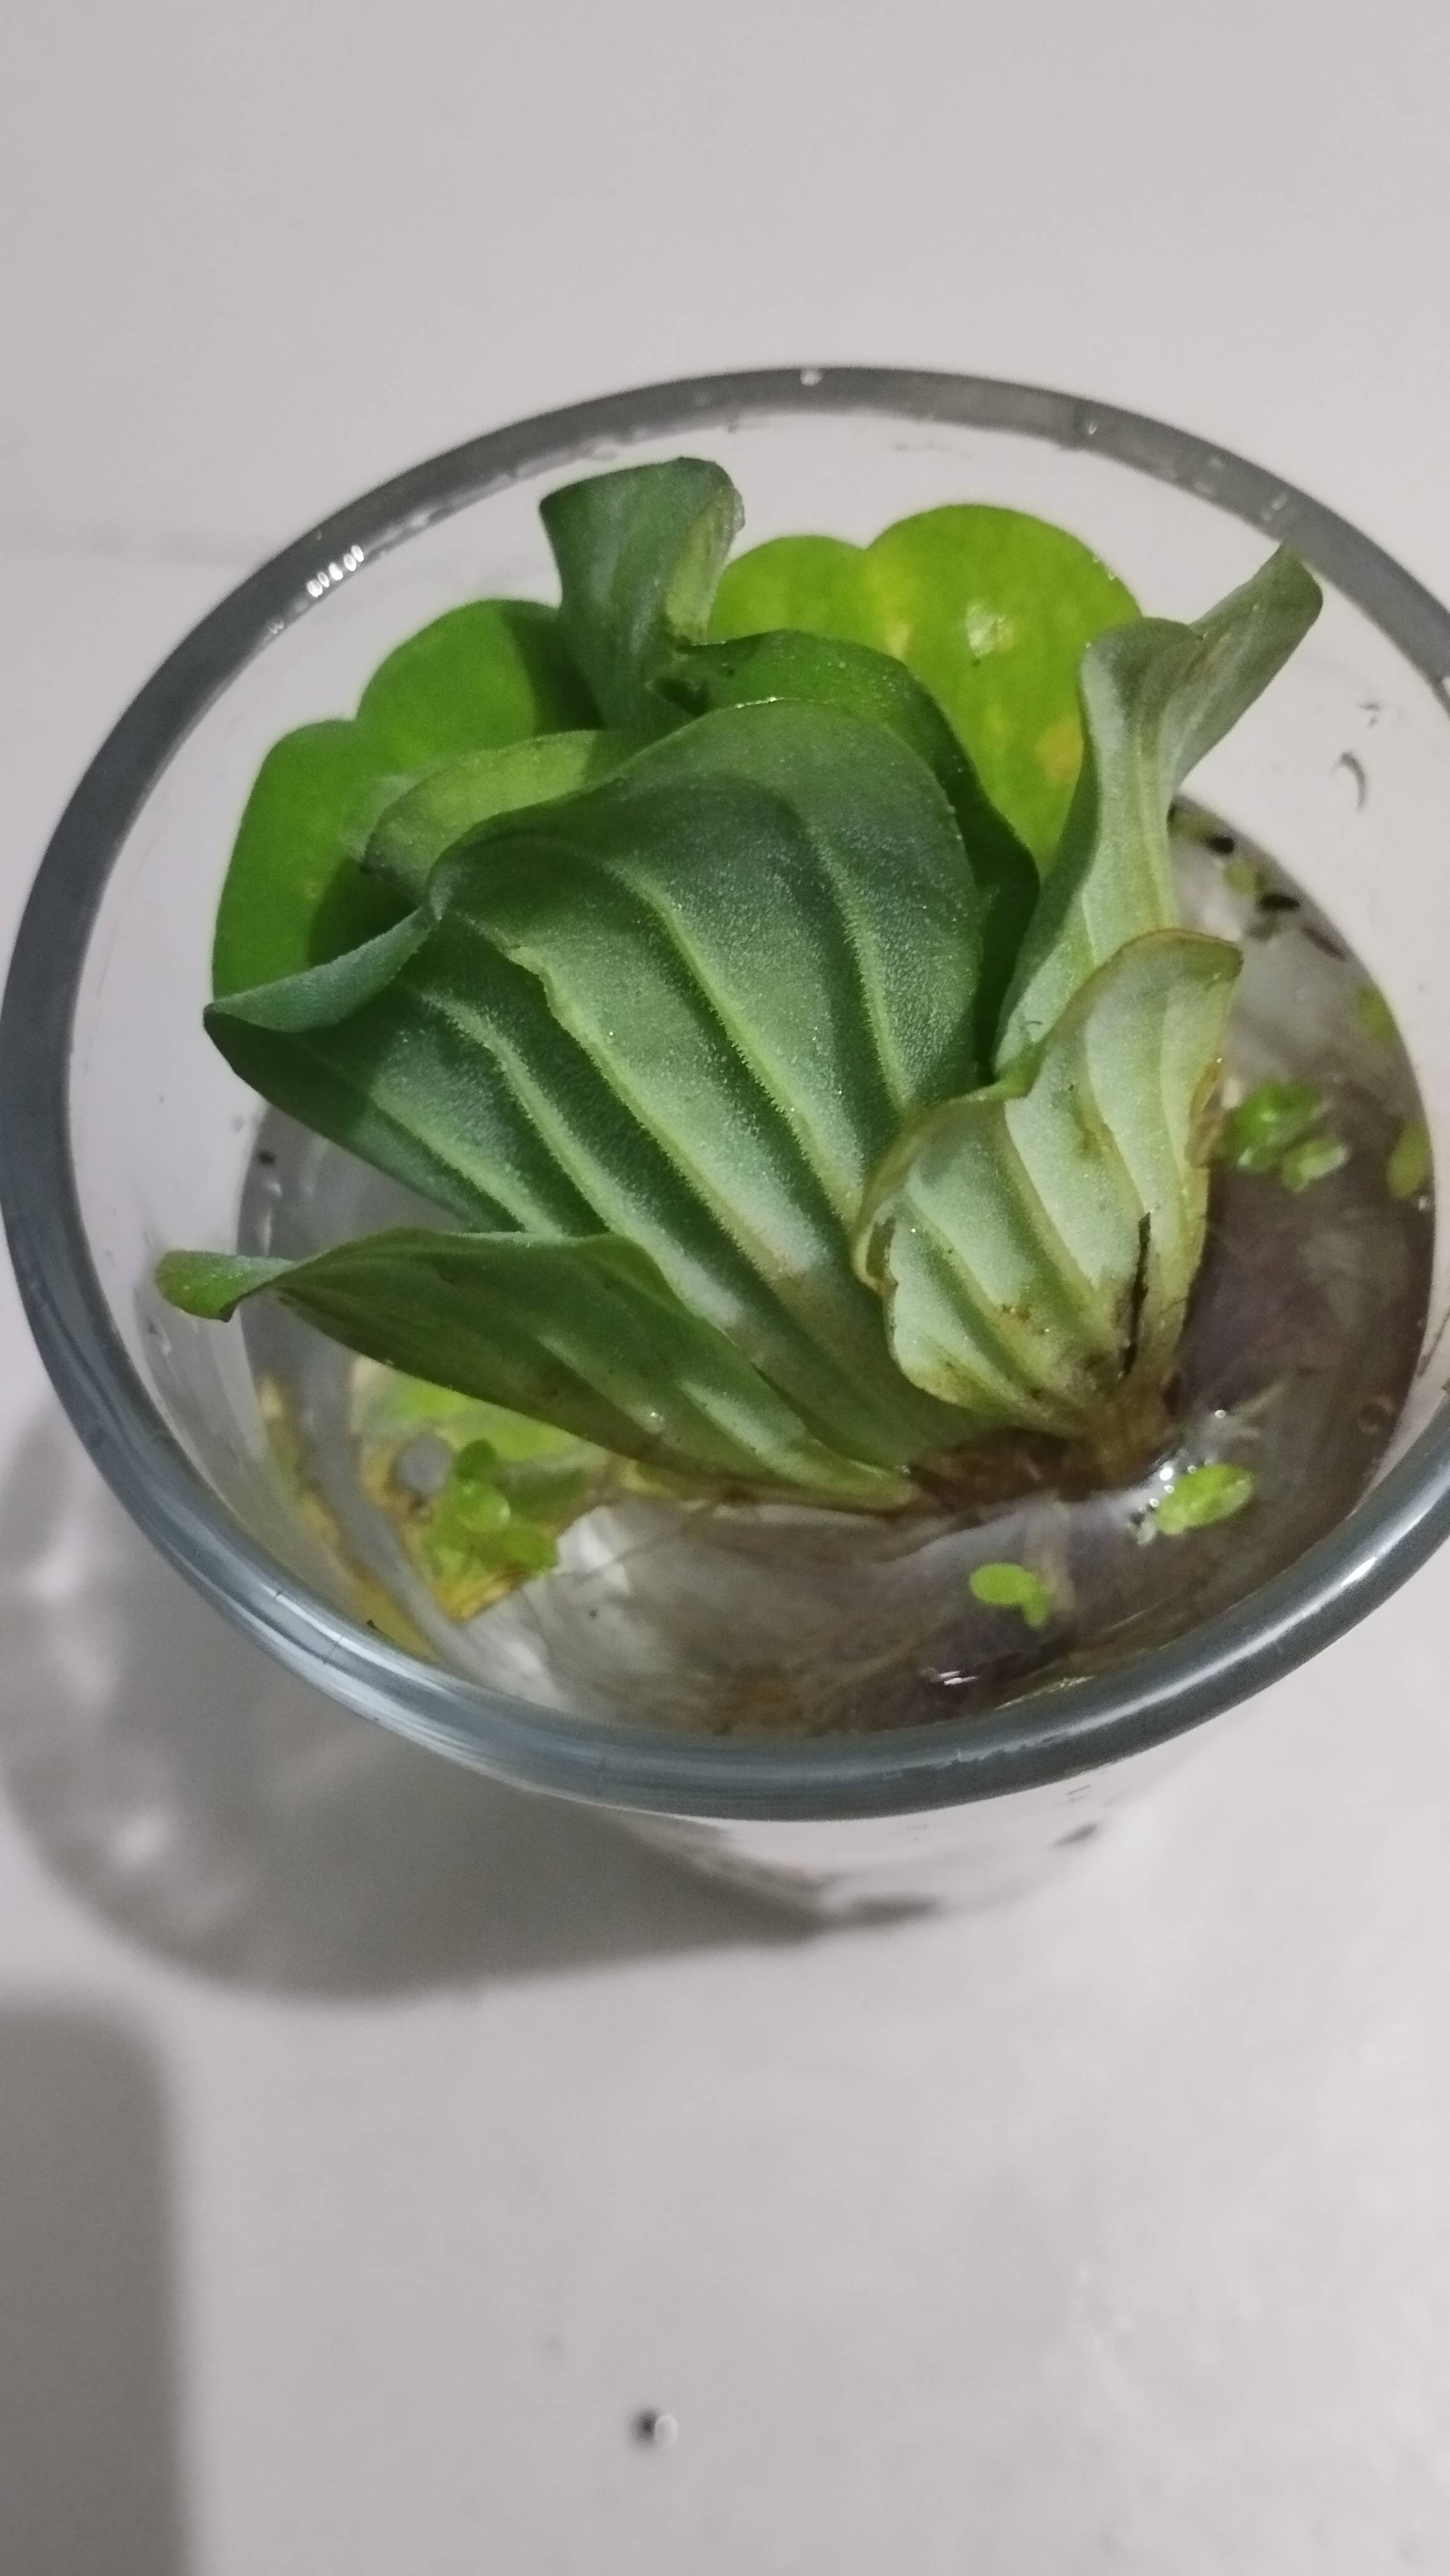
Species: Water Lettuce (Pistia stratiotes)